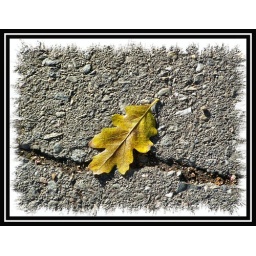
I saw this when I was walking around the lake at Heather Farms Park. Walnut Creek, California